Shadows Over Shanghai

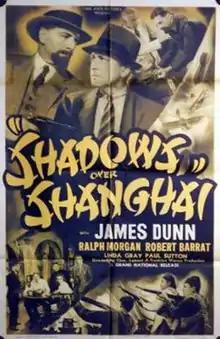

Shadows Over Shanghai is a 1938 American drama film directed by Charles Lamont and starring James Dunn, Ralph Morgan, Robert Barrat, and Paul Sutton. Set in Shanghai during the Second Sino-Japanese War, the plot centers on the efforts of Japanese and Russian espionage agents to get their hands on an amulet which is the key to a $5 million fund meant to help China purchase munitions. Footage from the bombing of Shanghai during the 1937–1945 war was incorporated into several scenes.